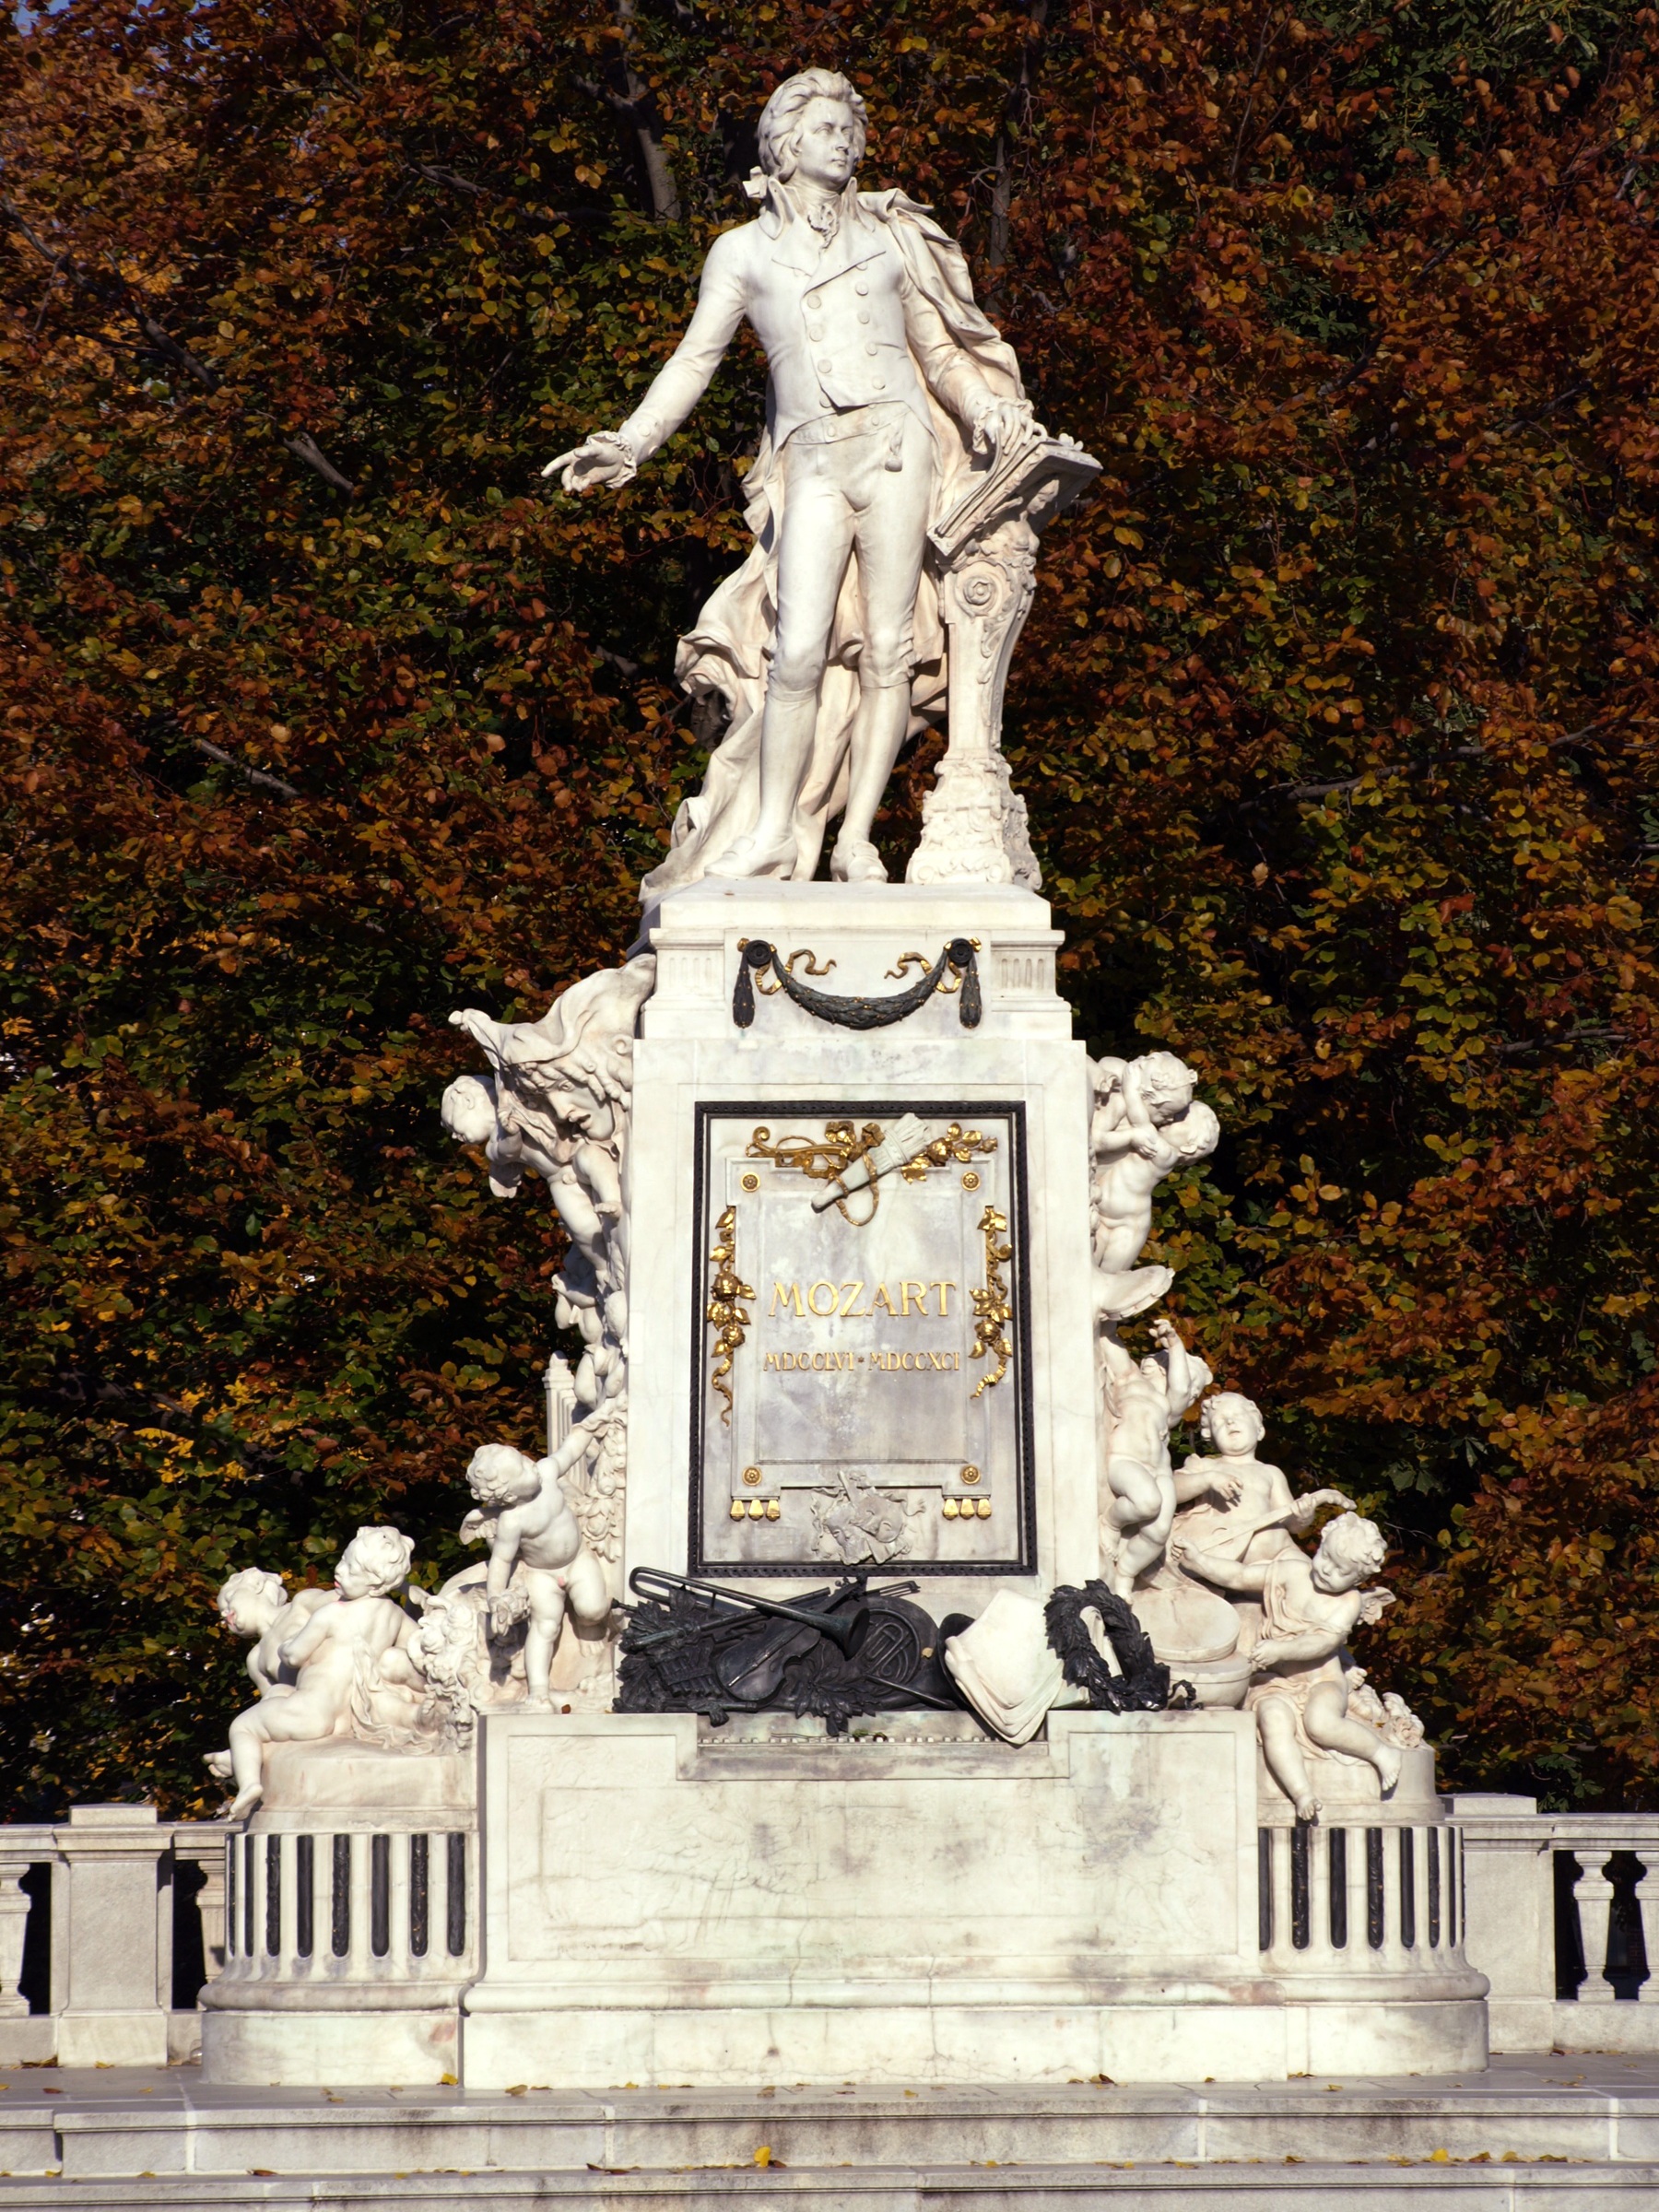
music, sun, monument, statue, autumn, places of interest, sculpture, memorial, art, vienna, classic, carving, composer, water feature, amadeus, mozart, wolfgang, ancient history